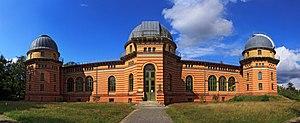
L'Institut de recherche de Potsdam sur les effets du changement climatique est un institut de recherche allemand fondé en 1992. Il mène ses recherches dans une perspective multidisciplinaire. Il est un des instituts allemand les plus renommés en matière de prévision climatique.